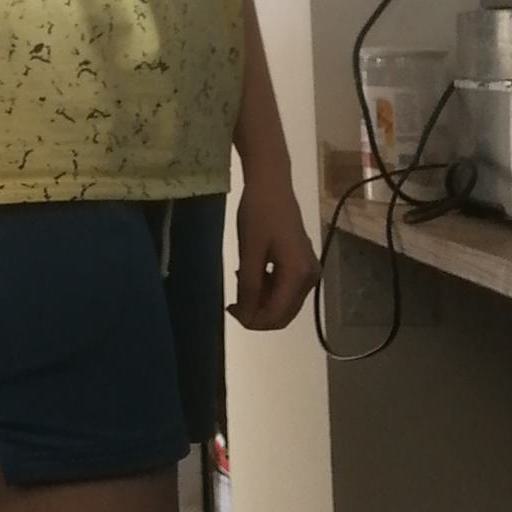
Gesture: no_gesture